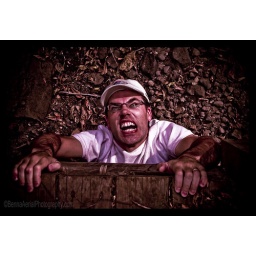
This was Terry (Bubbatrout) under a wooden bridge at McFarland Park in Ames, Iowa. It was a very fun day.